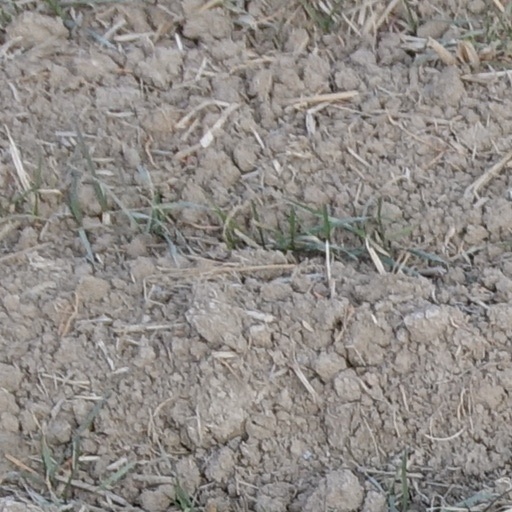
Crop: wheat